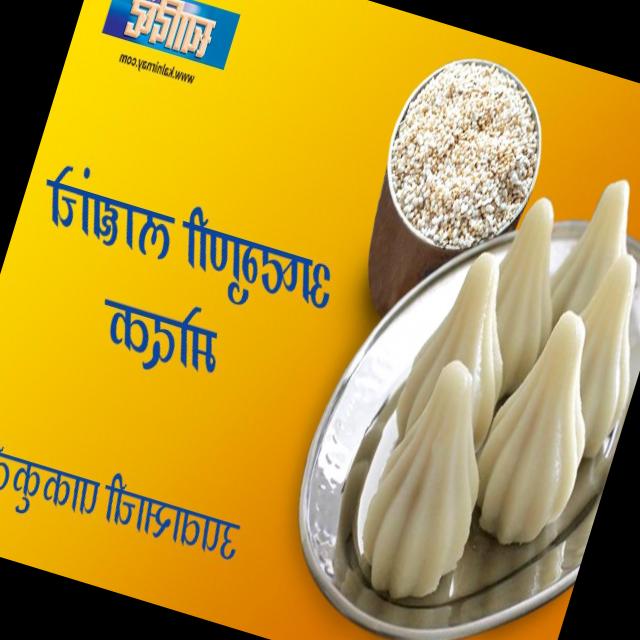
Dish: modak